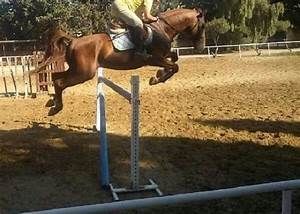
Label: horse